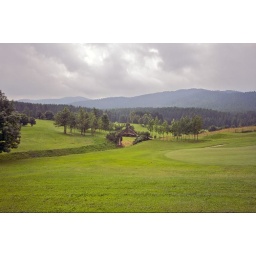
Wood bridge in the Asiago mountain golf course